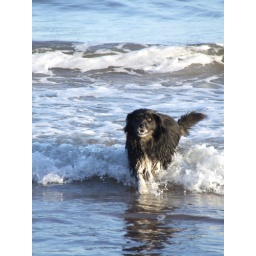
Our dog Tycho running in the sea